Whirlybirds

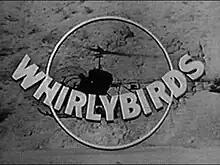

Whirlybirds (sometimes called The Whirlybirds or Copter Patrol) is a syndicated American drama/adventure television series, which aired for 111 episodes — broadcast from February 4, 1957, through January 18, 1960. It was produced by Desilu Studios.